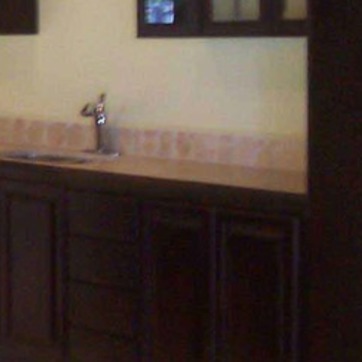
Material: polishedstone